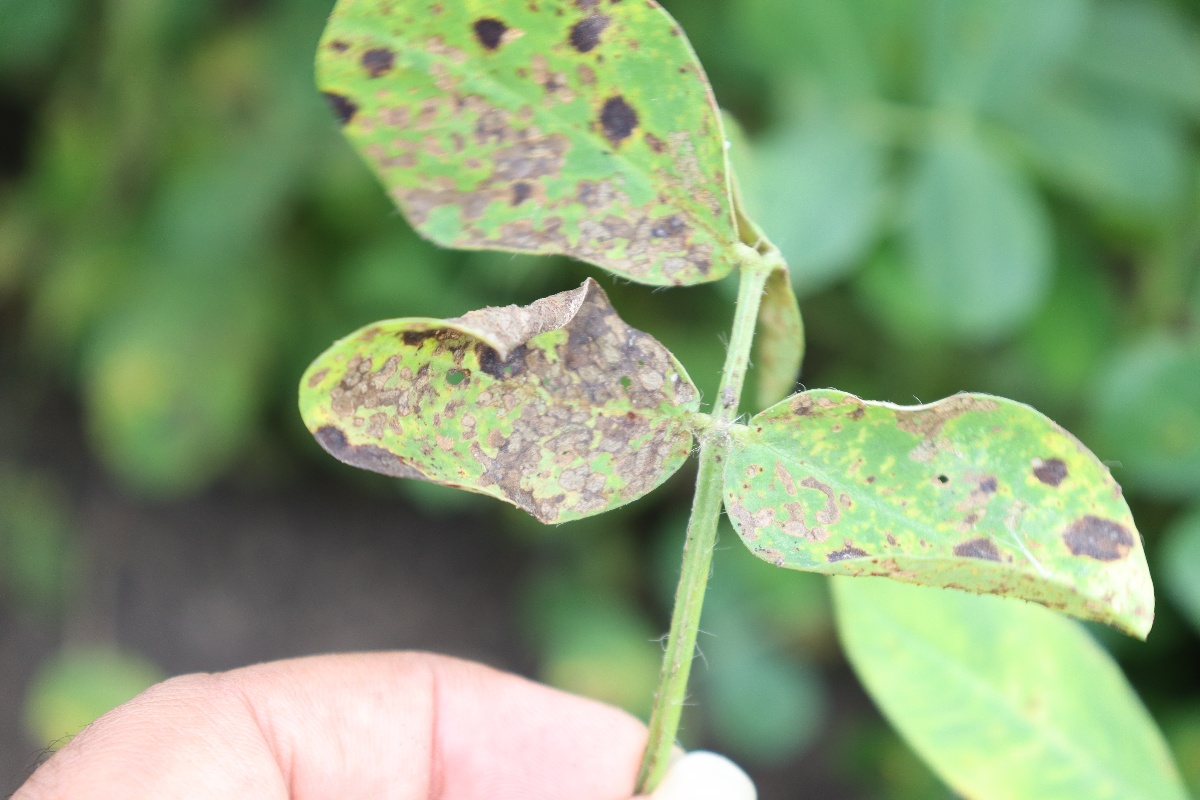
Label: rust